Viral quasispecies

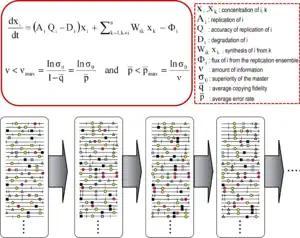

Quasispecies theory was developed in the 1970s by Manfred Eigen and Peter Schuster to explain self-organization and adaptability of primitive replicons (a term used to refer to any replicating entity), as an ingredient of hypercyclic organizations that link genotypic and phenotypic information, as an essential step in the origin of life. The theory portrayed early replicon populations as organized mutant spectra dominated by a master sequence, the one endowed with the highest fitness (replicative capacity) in the distribution. It introduced the notion of a mutant ensemble as a unit of selection, thus emphasizing the relevance of intra-population interactions to understand the response to selective constraints. One of its corollaries is the error threshold relationship, which marks the maximum mutation rate at which the master (or dominant) sequence can stabilize the mutant ensemble. Violation of the error threshold results in loss of dominance of the master sequence and drift of the population in sequence space.